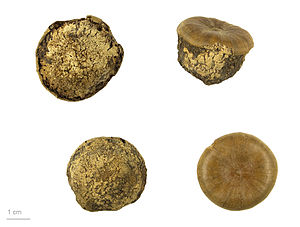
Garvebarkeg
Lithocarpus sp.
Garvebarkeg er en slægt med langt over 100 arter i Sydøstasien og en enkelt i Nordamerika. Det er små eller mellemstore, stedsegrønne træer med læderagtige, spredtstillede blade. Bladranden kan være hel eller tandet. Blomstringen minder om den hos Eg, dog med den forskel at her er den hanlige rakle opret. Frugten minder meget om et agern, men den har en meget hårdt forveddet skal. Kernen er spiselig hos nogle arter, men meget stærkt garvesyreholdig og derfor uspiselig hos de fleste andre.